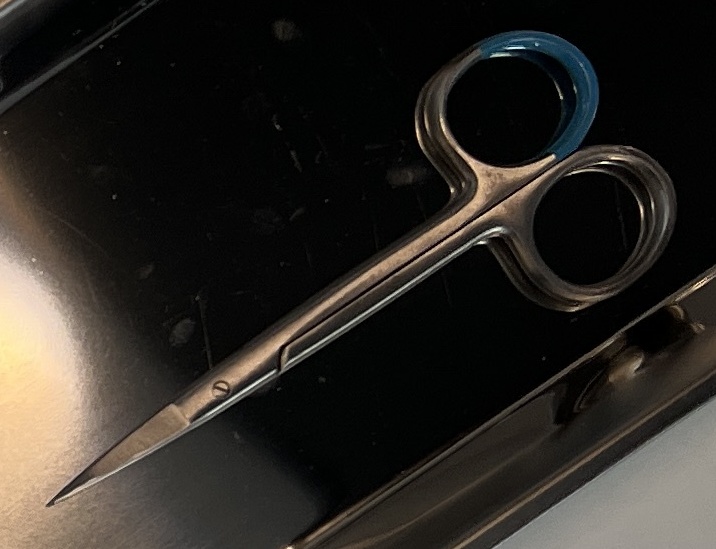
Hinged instrument state: closed